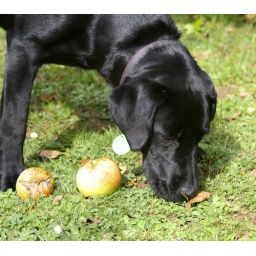
Inca below the apple tree